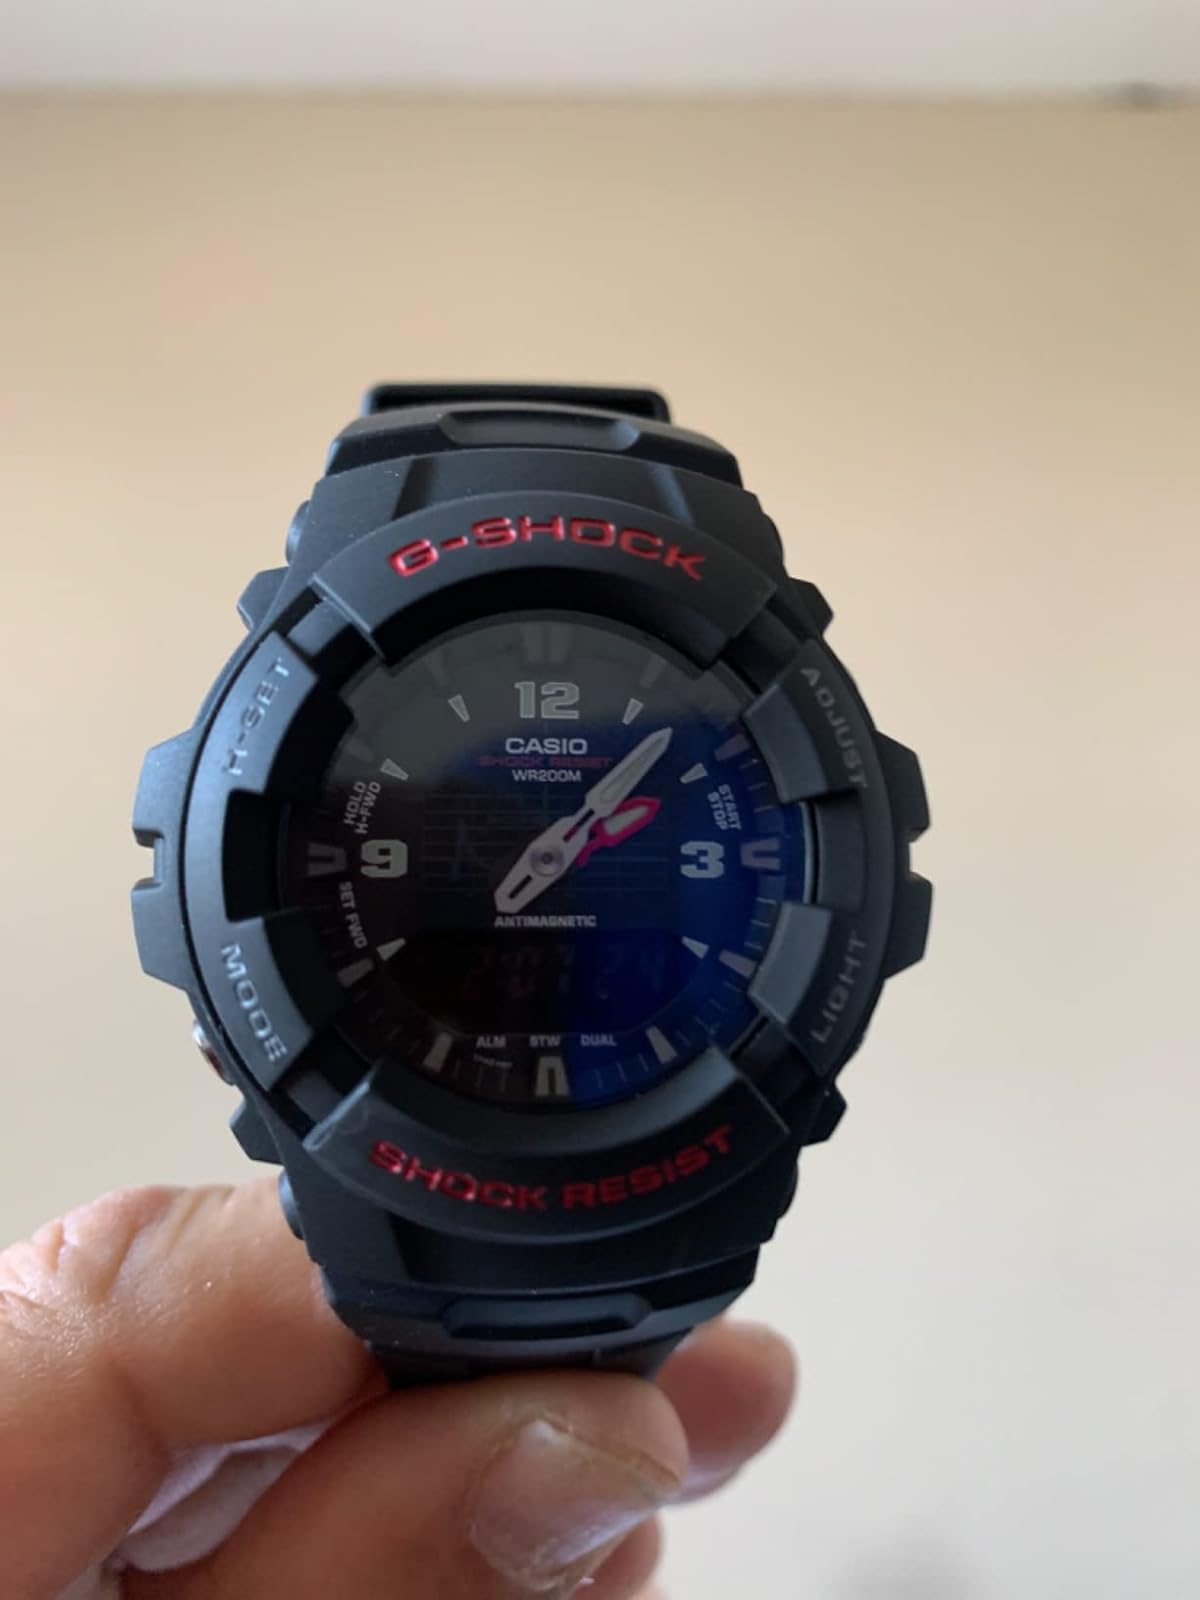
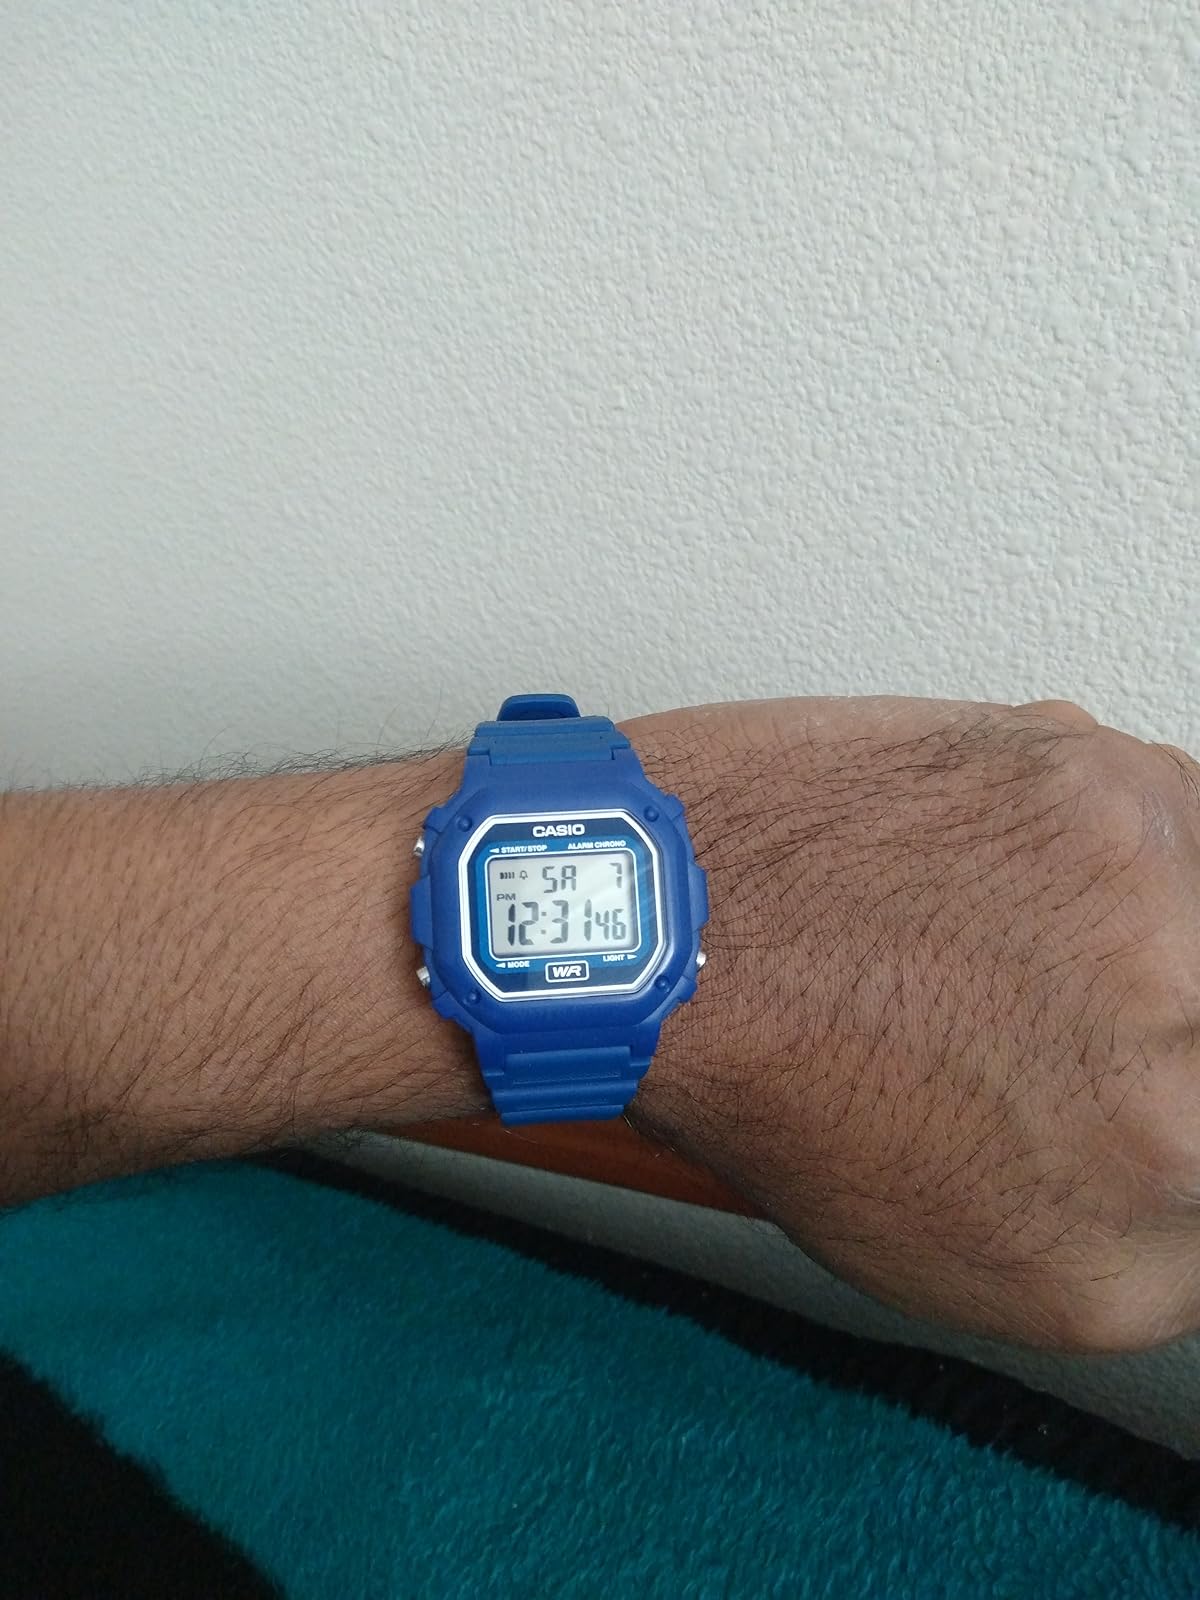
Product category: accessories_watch
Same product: no